La Familia (professional wrestling)

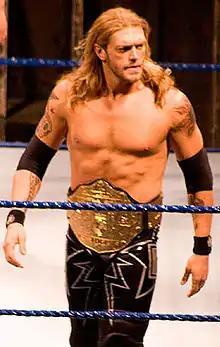
Edge as World Heavyweight Champion

The night after WrestleMania, April 6, on "Raw", Vickie announced she could no longer be General Manager of both shows and chose to continue on "Raw" alone. She also booked Edge in a rematch for the World Heavyweight Championship against John Cena at Backlash on April 26 and made it a Last Man Standing match. Their match at Backlash ended on the stage, where Big Show came out and chokeslammed Cena through a searchlight that was used as a decorative prop making sure Cena could not answer the ten count and that Edge regained the championship. This returned the World Heavyweight Championship to the SmackDown brand, while Chavo was drafted to Raw alongside Vickie. Meanwhile Edge rekindled his feud with Jeff Hardy and faced new members on the SmackDown roster vying for his title. In early May, CM Punk, who again held the Money in the Bank briefcase, faced Edge in a series of non-title singles matches and vowed to cash in his championship match after winning. However, both attempts at this (and various attempts to interfere in Edge's matches) ended with an interference from Umaga which prevented Punk from winning the belt. After this, Hardy became the main contender for Edge's championship, but Edge successfully defended it at Judgment Day on May 17 when Matt Hardy, who had just finished a rivalry with Jeff, hit his brother from behind. The following night on "Raw", Vickie rewarded Matt for his help with a match for the United States Championship. However, because of the interference, Jeff received a rematch at Extreme Rules on June 7, but this time it was a ladder match which Jeff won.